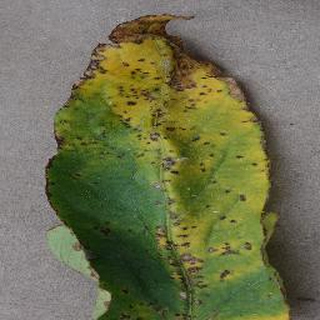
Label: tomato_bacterial_spot